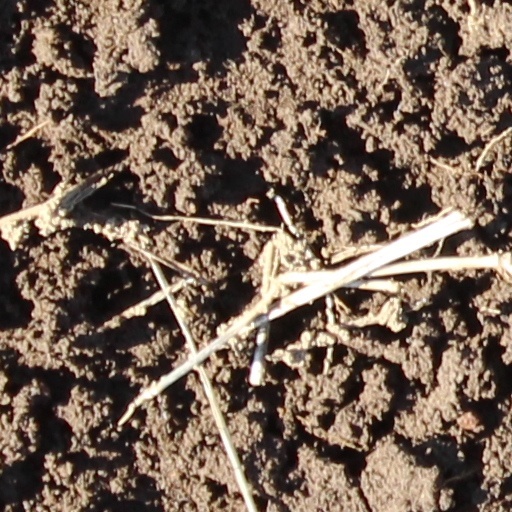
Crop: wheat